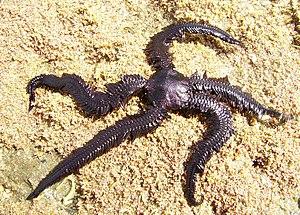
Les Ophiures sont une classe d'Échinodermes proche des étoiles de mer. Elles se nourrissent principalement de jeunes mollusques, d'annélides et de divers débris. Leurs cinq bras sont fins, le disque central est bien individualisé et elles ne possèdent pas d'anus.
Ophiopteris est un genre d'ophiures, le seul de la famille des Ophiopteridae. On le trouve en Nouvelle-Zélande.
Les Ophiacanthida constituent un ordre d'ophiures.